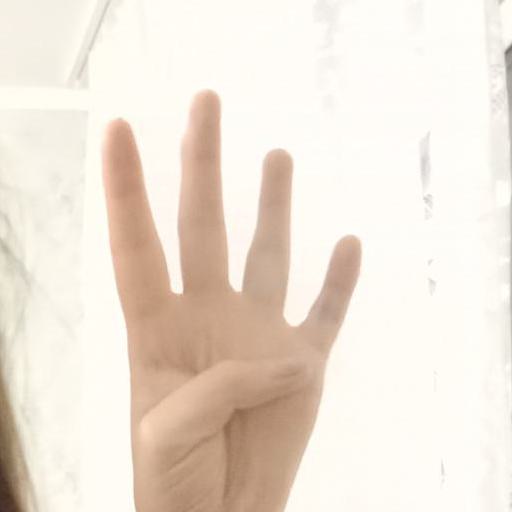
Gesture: four